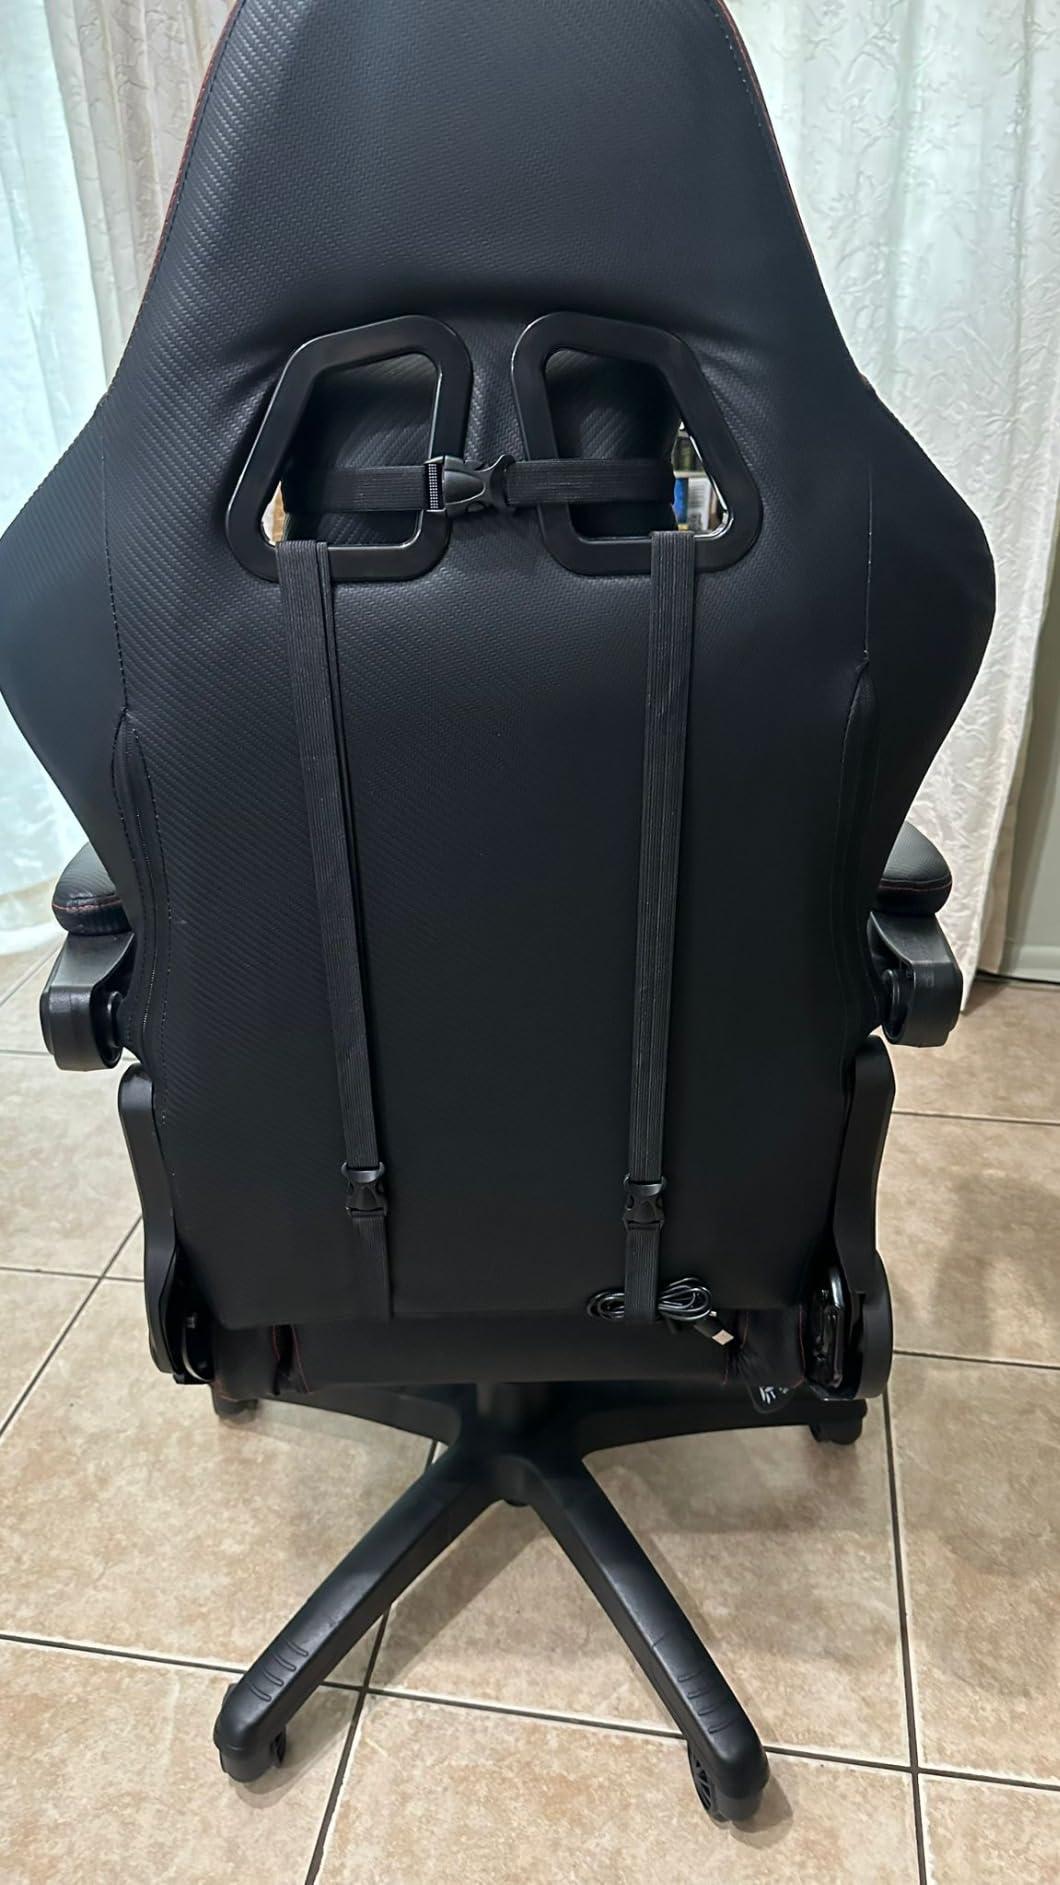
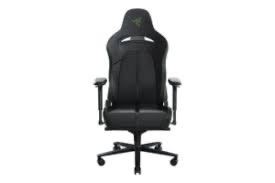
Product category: items_chair
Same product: no